History of ground based air defense in the United States Marine Corps

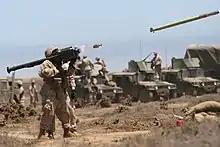
A U.S. Marine fires an FIM-92A Stinger missile during a July 2009 training exercise in California.

After the Redeye's initial fielding from 1968 to 1969, Convair engineers continued to reevaluate their design specifications and developed a faster, more agile, more accurate Redeye II in 1970.